Combat Vehicle 90

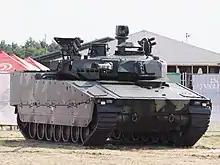
CV90 Mk IV variant

The CV90 Mk IV is equipped with a new Scania engine, which develops up to , and the latest upgraded X300 heavy-duty transmission. Its maximum weight was increased from 35 to 37 tonnes, with space for two tonnes of additional payload, without a decrease in vehicle agility. It features a new augmented reality system named . The concept fuses data from different systems within the vehicle to filter and prioritize the most critical information, allowing quicker crew decision-making and improved battlefield performance. The Mk IV generation is also the first Western IFV with a qualified Active Protection System. It is equipped with fourth generation electronic architecture supporting future technology adoption and growth.